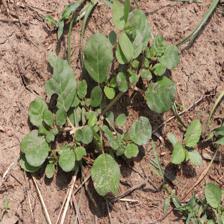
Label: BroadLeafWeed